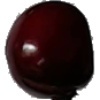
Label: cherry